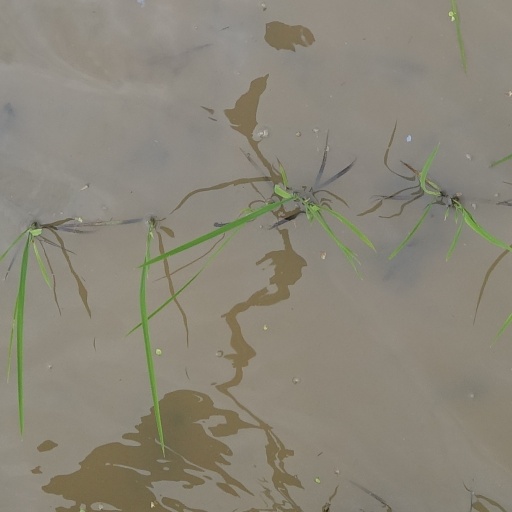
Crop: rice